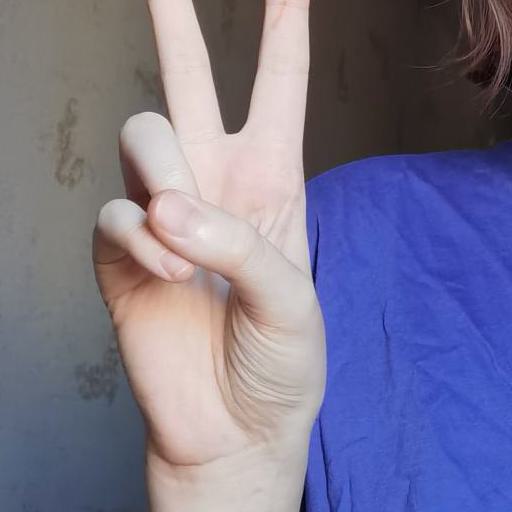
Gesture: peace